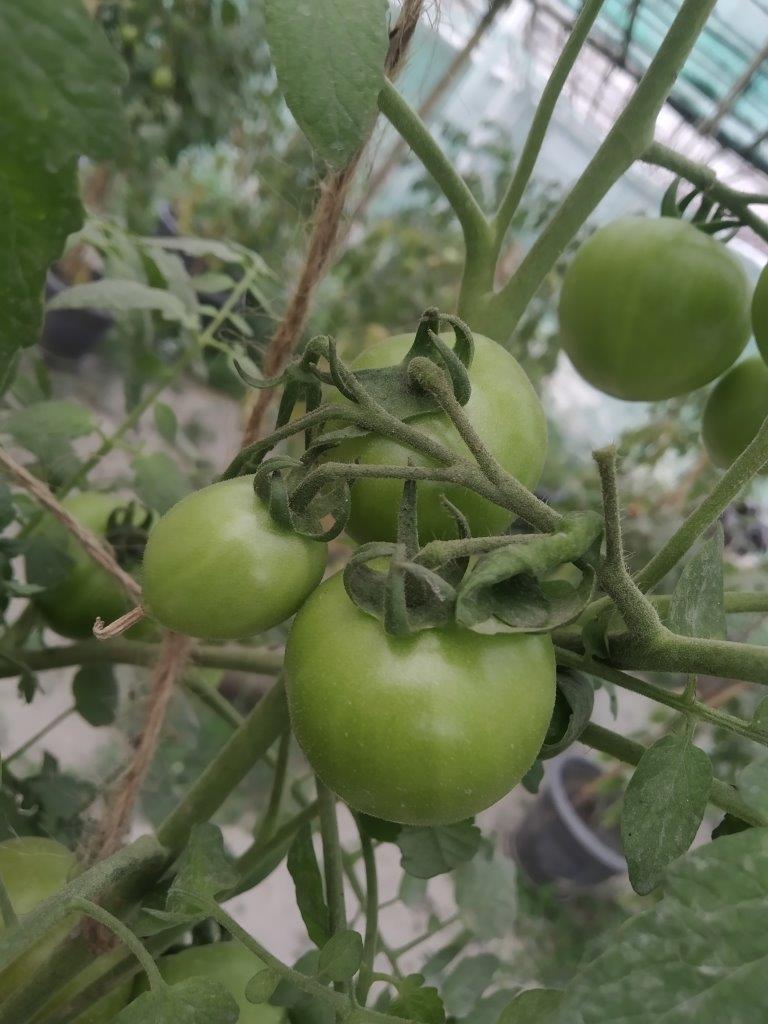
Maturity: Immature